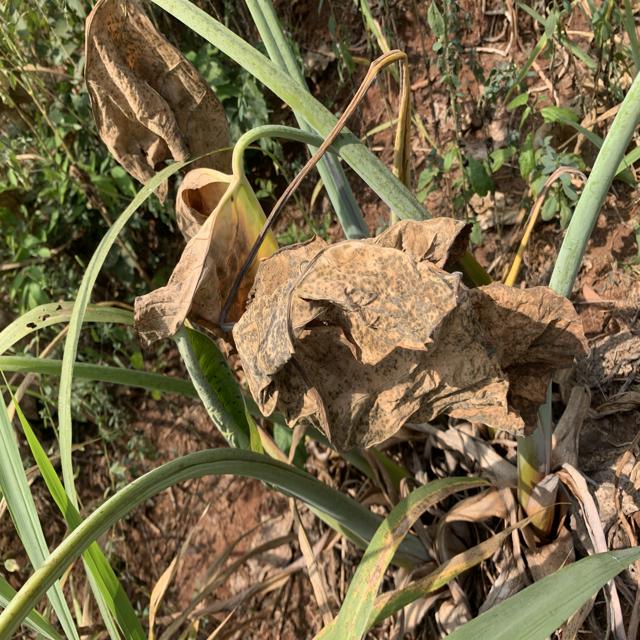
Label: Late_Blight